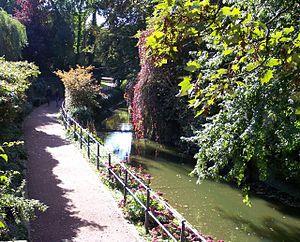
La Münstersche Aa est une rivière allemande d'une longueur de 43 km qui coule dans le land de la Rhénanie-du-Nord-Westphalie. Elle est un affluent en rive gauche de l'Ems.